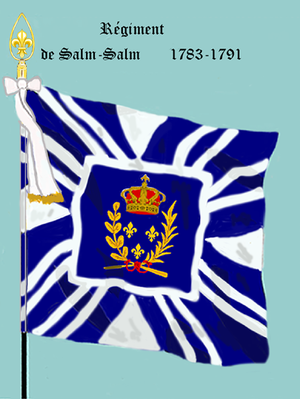
Le régiment de Salm-Salm est un régiment d’infanterie allemand au service du Royaume de France depuis 1670 devenu 62ᵉ régiment d'infanterie de ligne lors de la réorganisation des corps d'infanterie français de 1791.